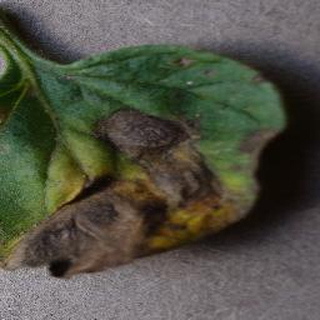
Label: tomato_early_blight